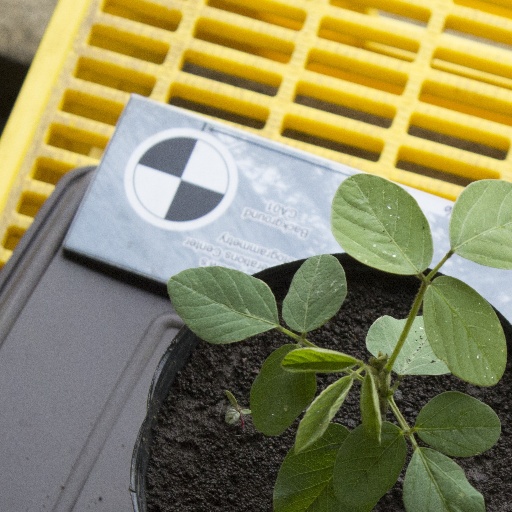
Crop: soybean